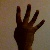
The image shows a hand gesture representing the number 4 in Indian Sign Language.